The Last Mercenary (2021 film)

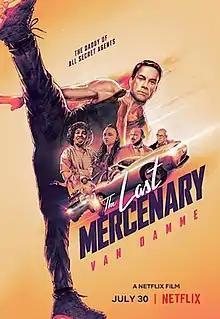
Theatrical release poster

The Last Mercenary is a 2021 French action comedy film directed by David Charhon with a screenplay by Charhon and Ismael Sy Savane. The film stars Jean-Claude Van Damme in the lead role, along with a supporting cast that includes Alban Ivanov, Assa Sylla and Samir Decazza. It was released on Netflix on 30 July 2021.